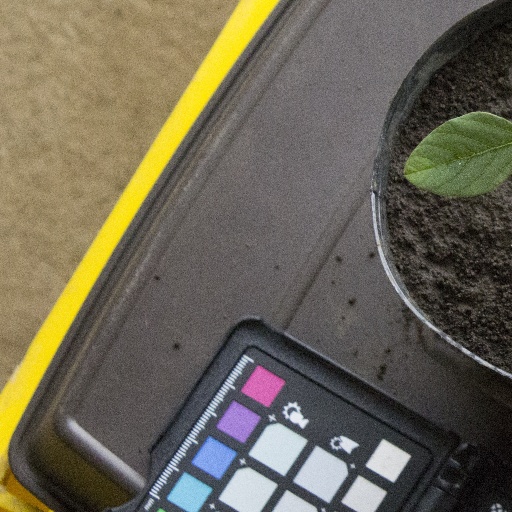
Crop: soybean